Whittemore House (Washington, D.C.)

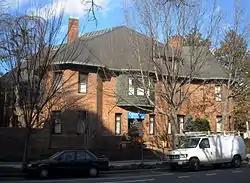
Whittemore House in 2009

Whittemore House (also known as the Walter D. Wilcox House and the John C. Weeks House) is an historic building located at 1526 New Hampshire Avenue, N.W., in the Dupont Circle neighborhood of Washington, D.C. The former private residence, whose previous occupants include a musician, several politicians, and a mountain explorer, now serves as a historic house museum and headquarters of the Woman's National Democratic Club (WNDC).